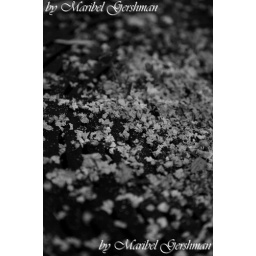
Taken in black and white, fallen flowers at the base of a city street.